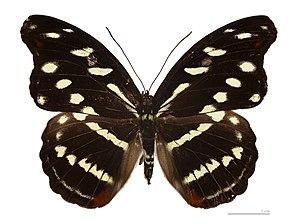
♀ - Face dorsale Localité: Óbidos, Pará, Brésil Muséum de Toulouse
Catonephele acontius est une espèce de papillons de la famille des Nymphalidae, sous famille des Biblidinae, tribu des Biblidini, sous tribu des Epicaliini et genre Catonephele. C'est l'espèce type pour le genre.